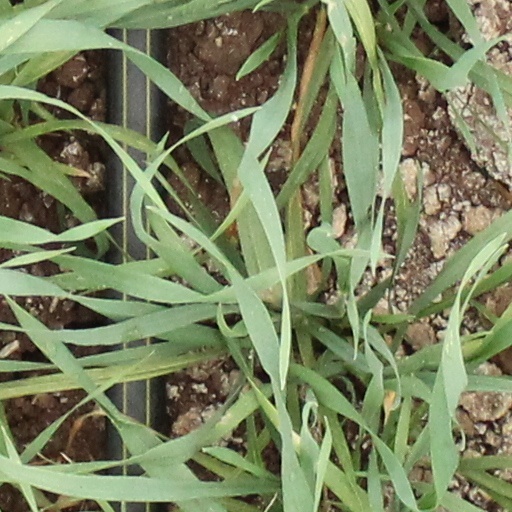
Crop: wheat